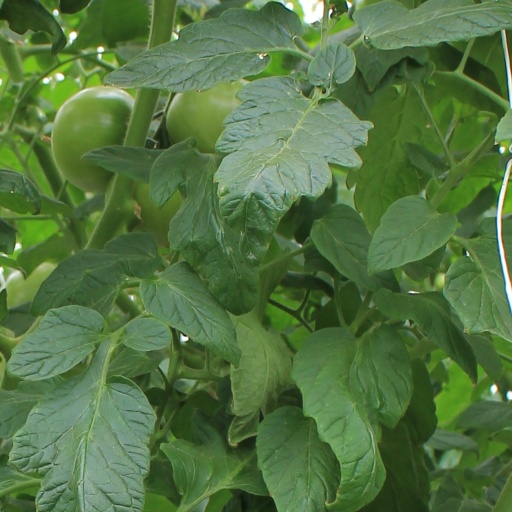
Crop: tomato